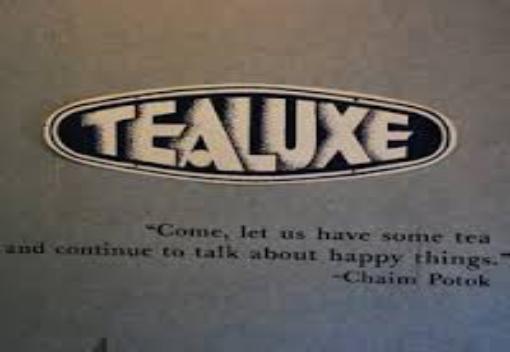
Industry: Food